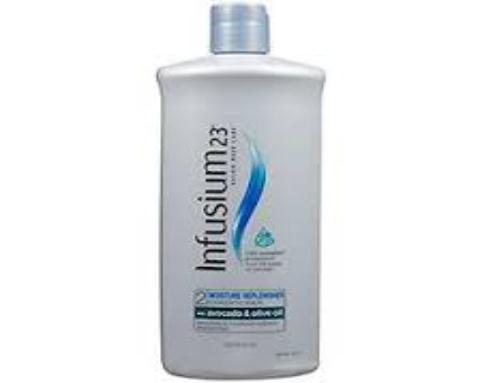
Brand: Infusium 23
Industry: Necessities